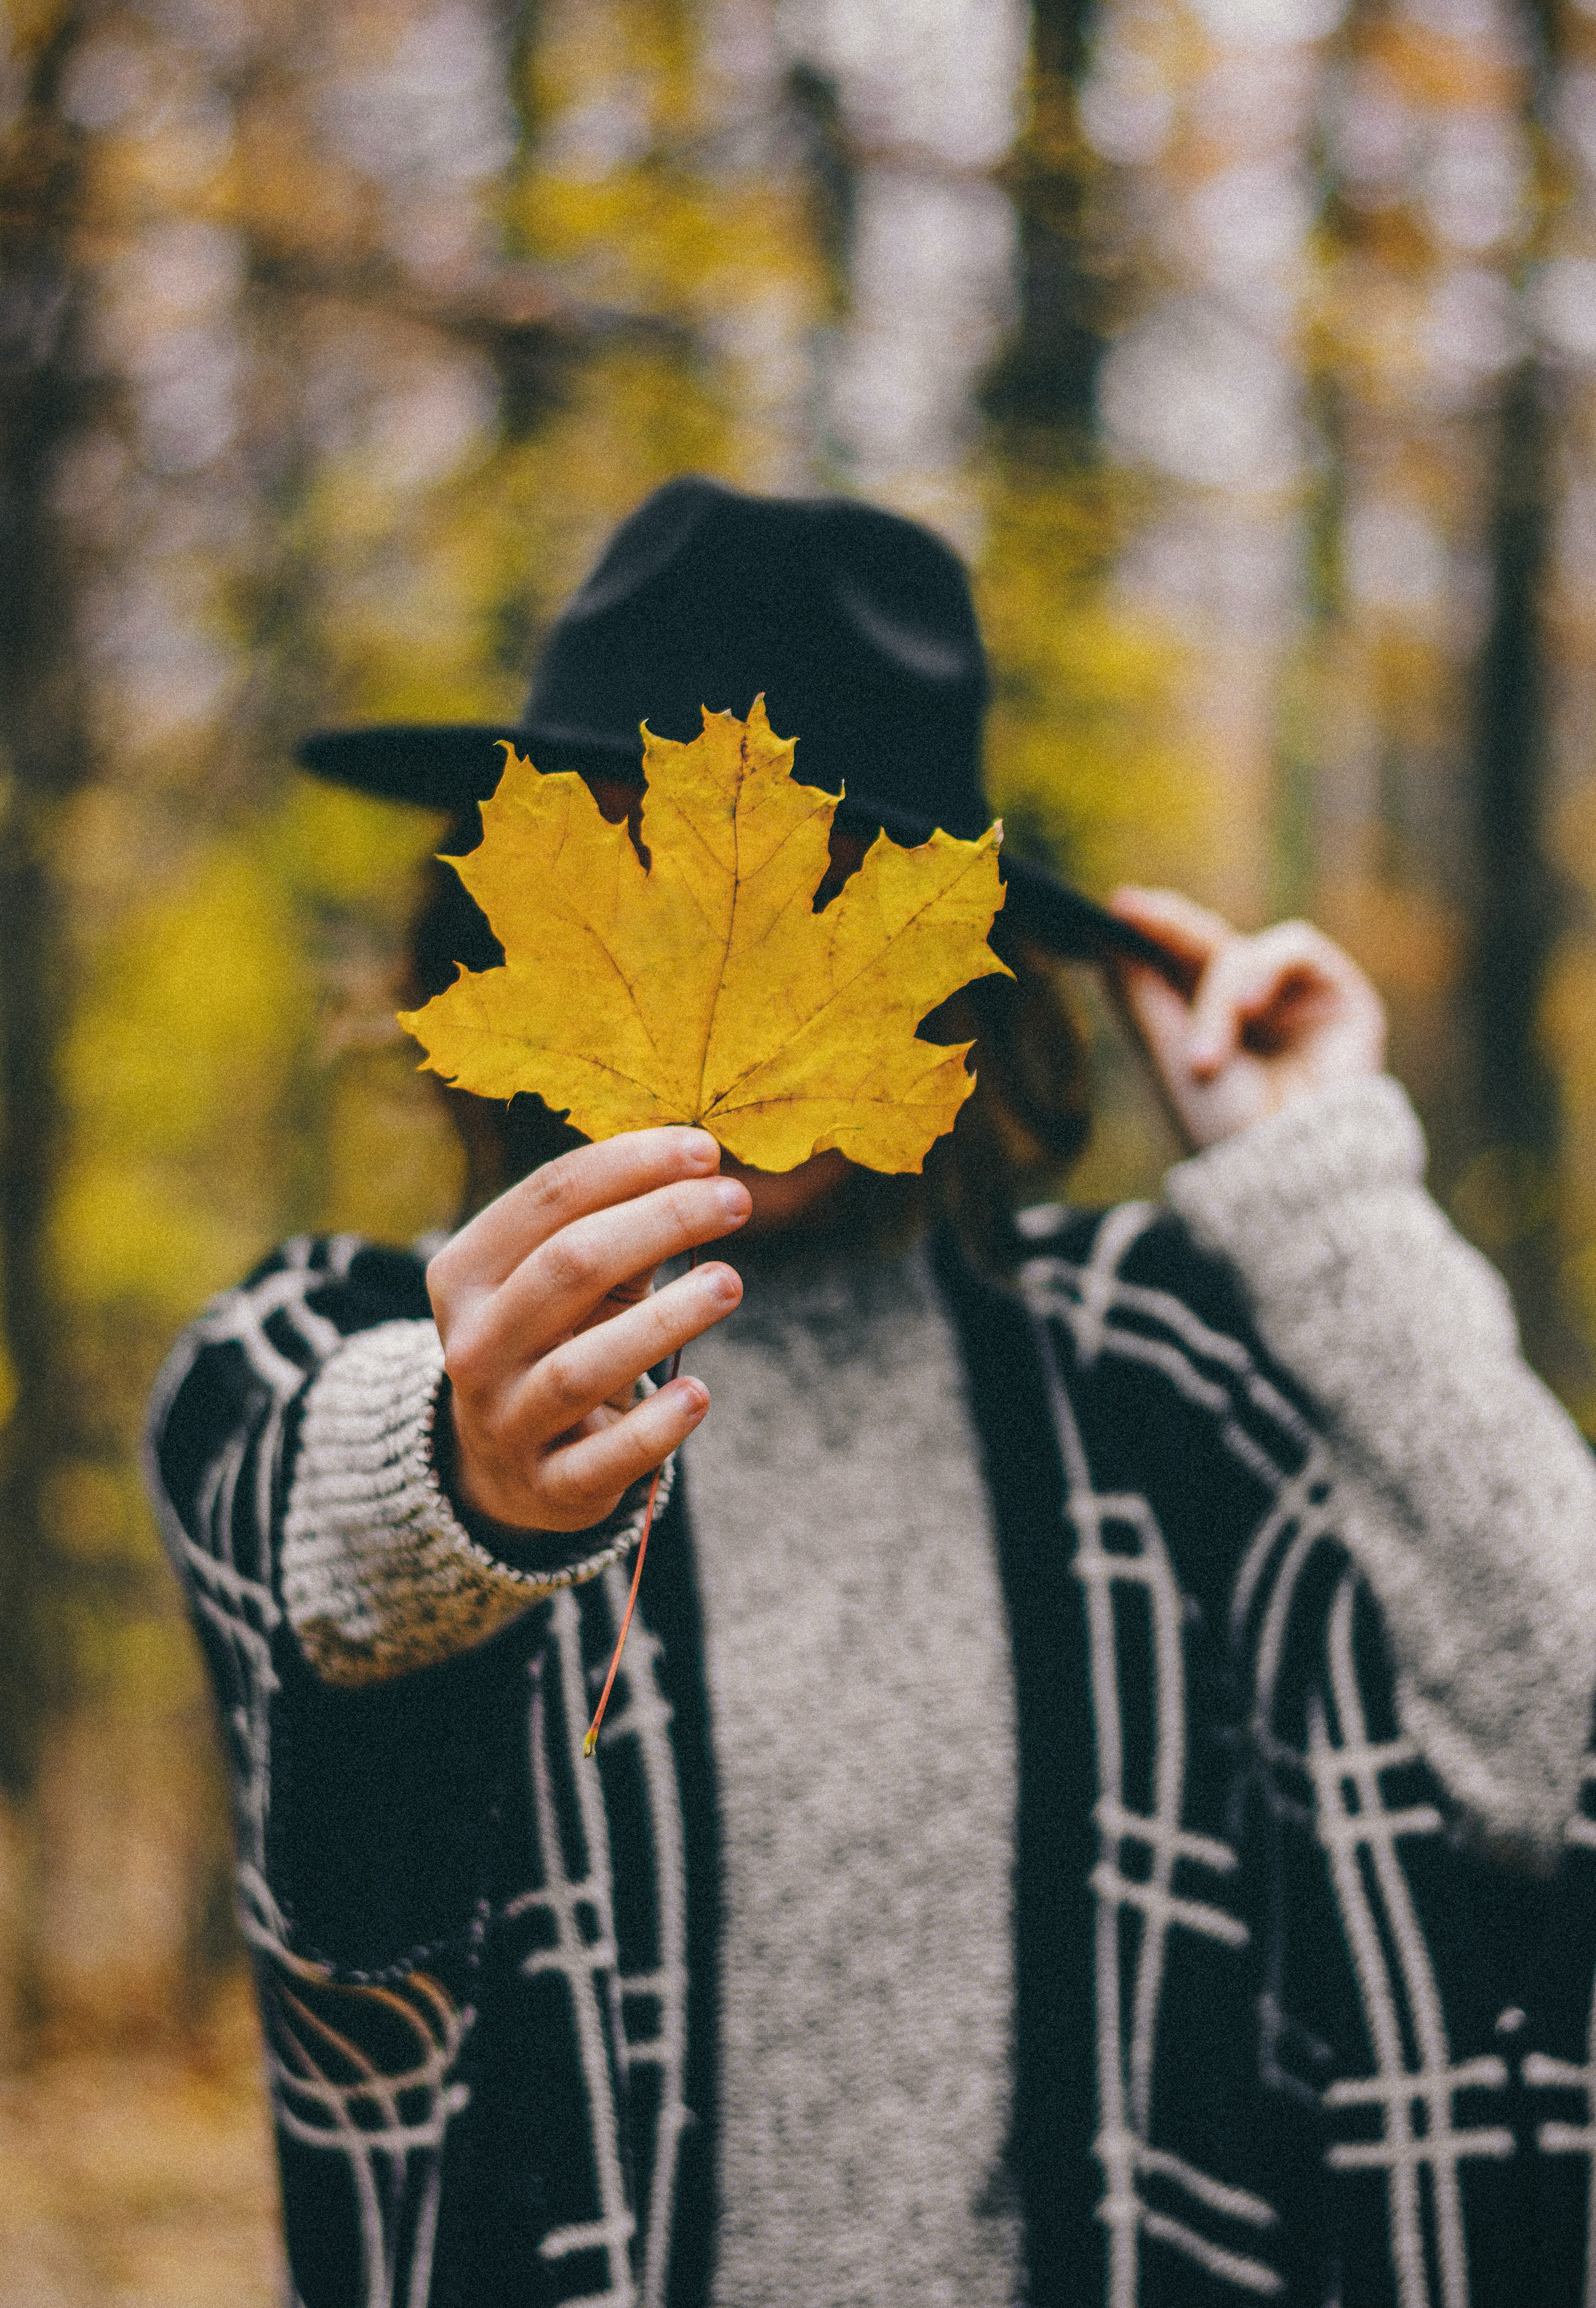
natural, hand, People in nature, branch, wood, gesture, finger, twig, woody plant, deciduous, grass, trunk, tree, Tints and shades, natural landscape, forest, happy, street fashion, woodland, maple leaf, soil, plant stem, maple, autumn, Northern hardwood forest, portrait photography, child